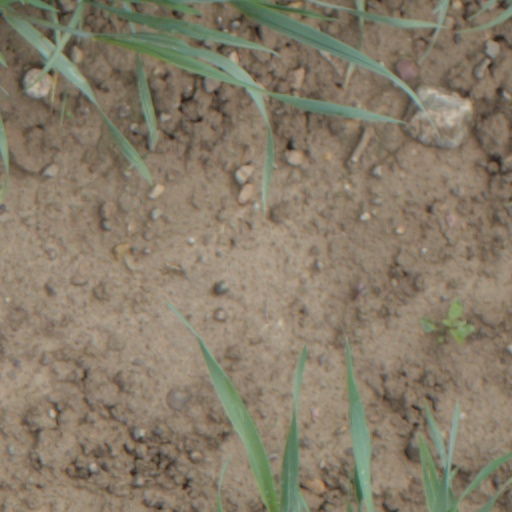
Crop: wheat